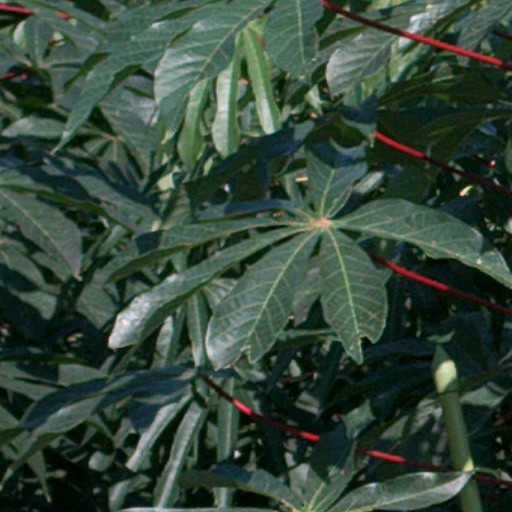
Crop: cassava